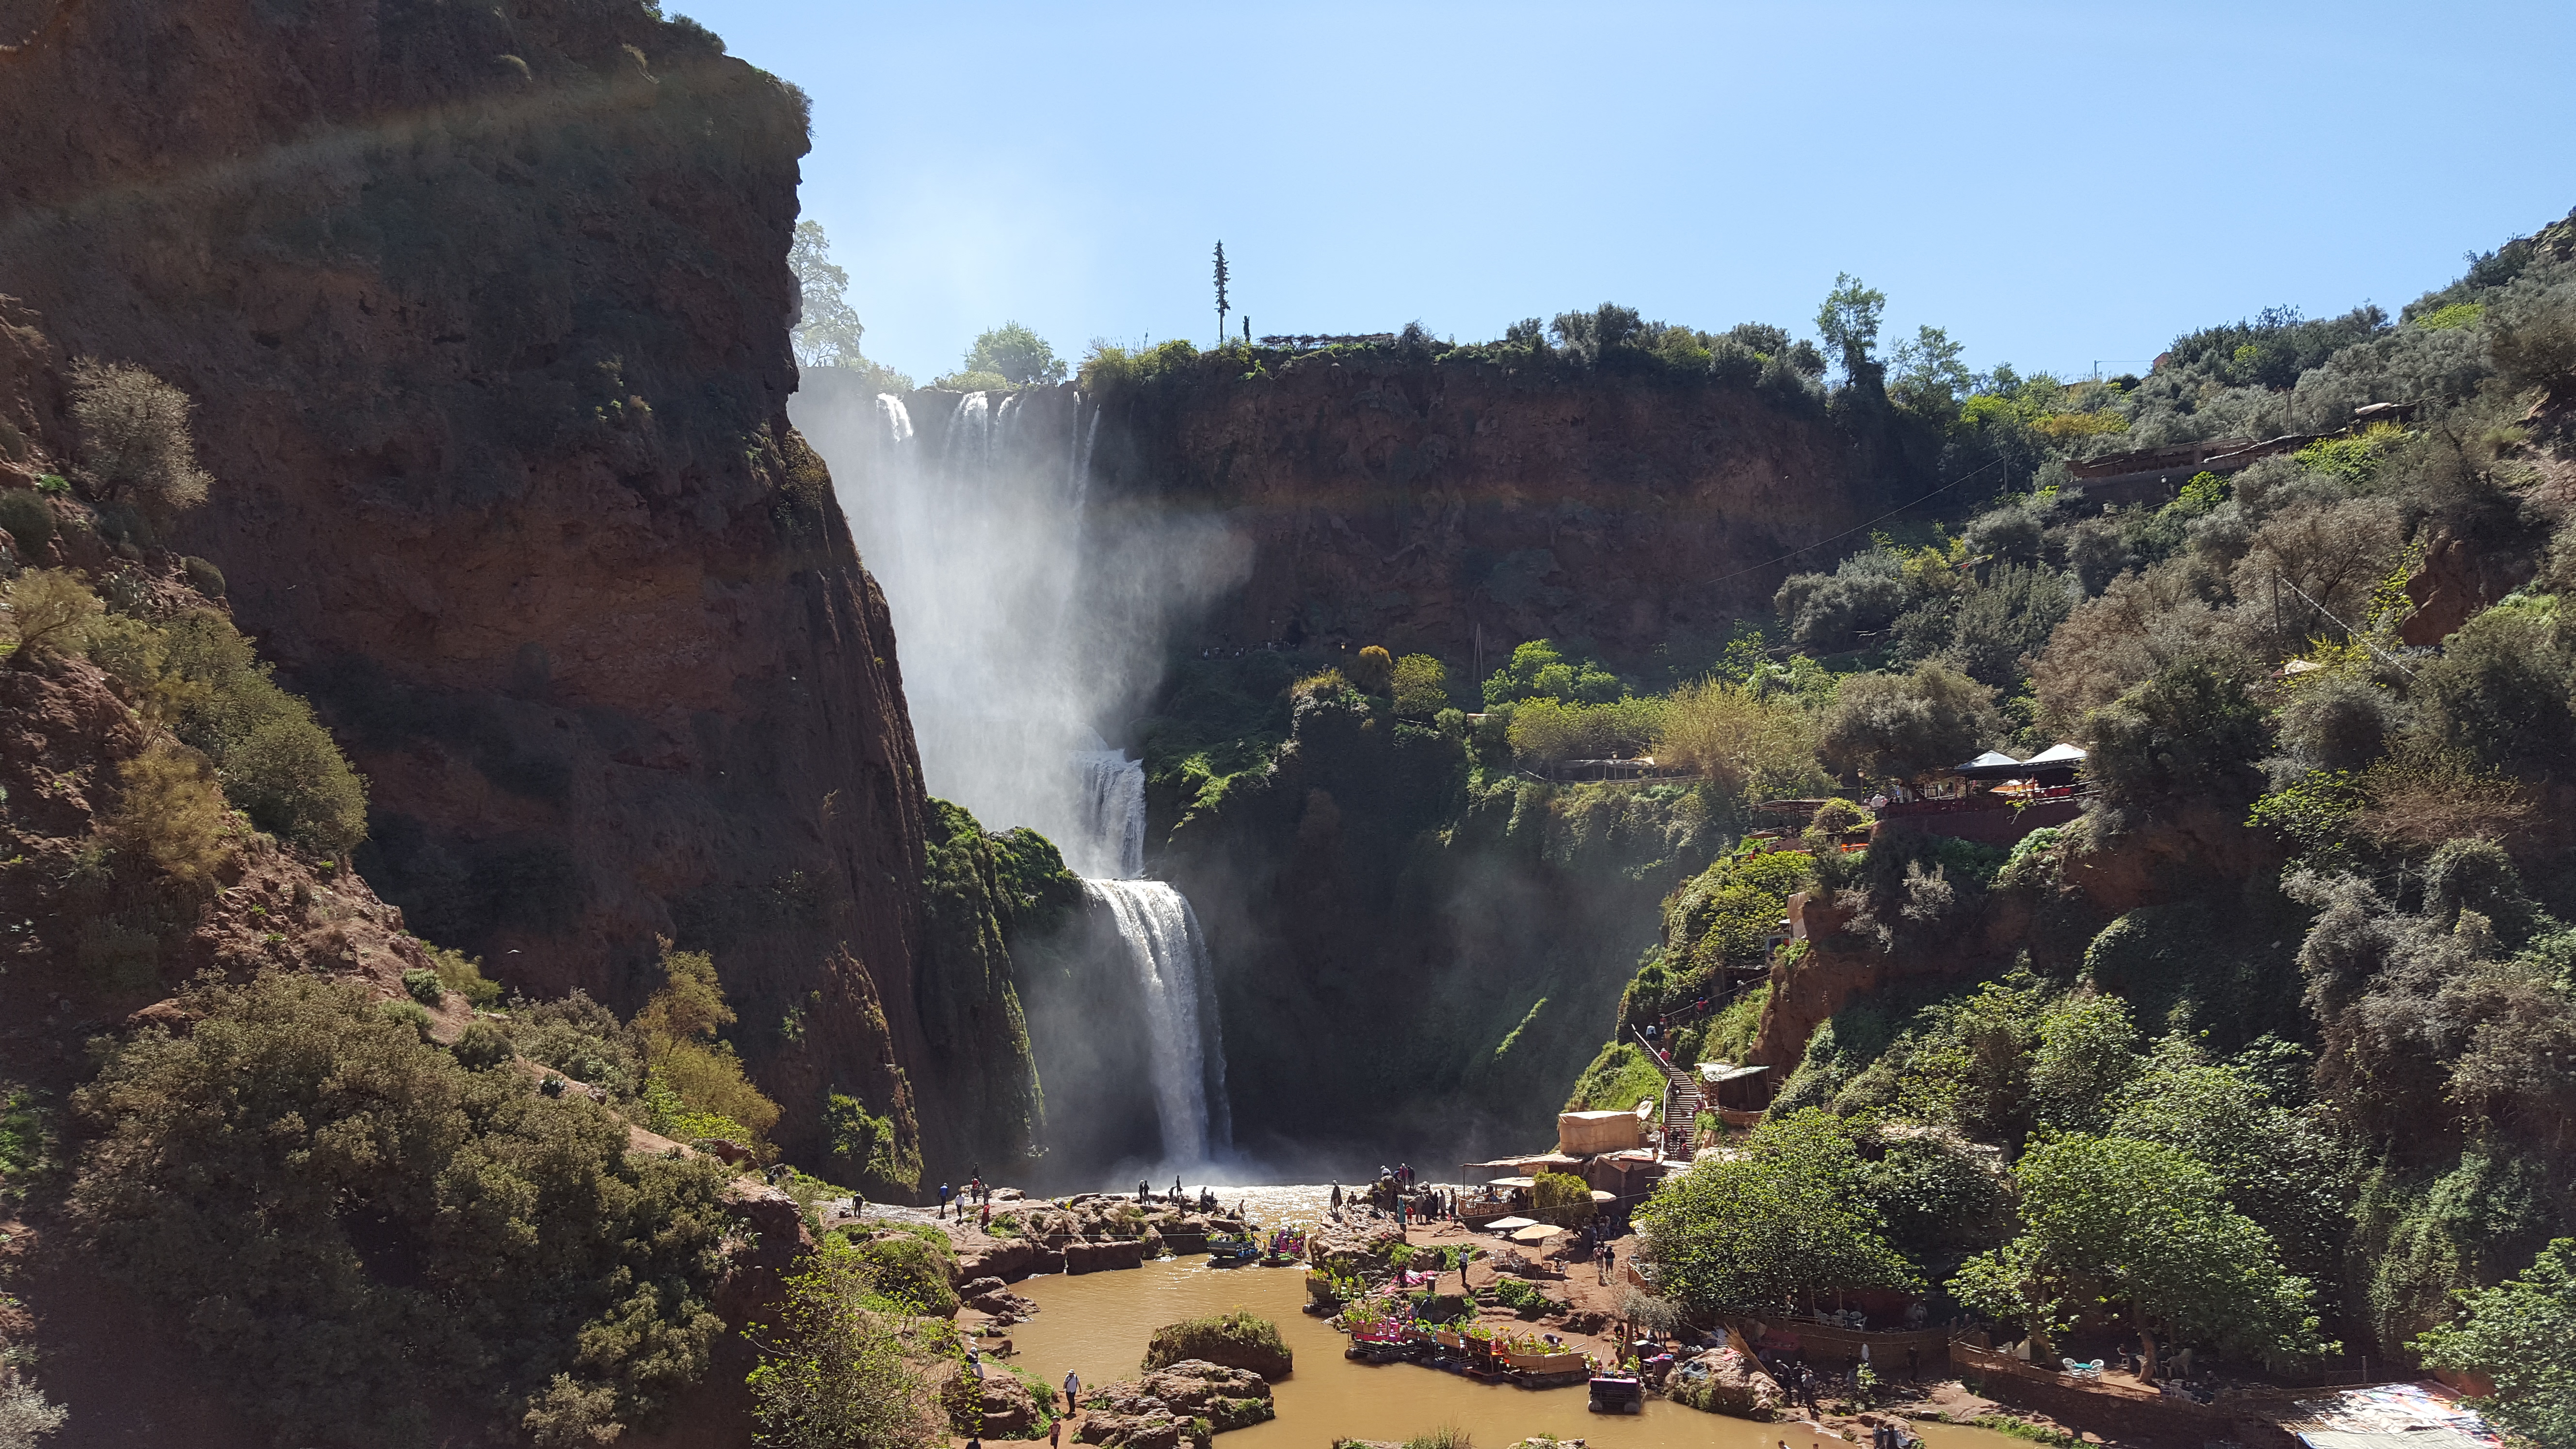
landscape, water, nature, waterfall, mountain, river, cliff, jungle, terrain, body of water, trees, rocks, waterfalls, morocco, water feature, geological phenomenon, ouzoud